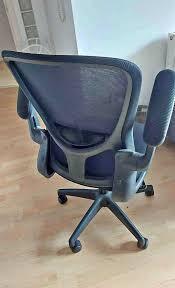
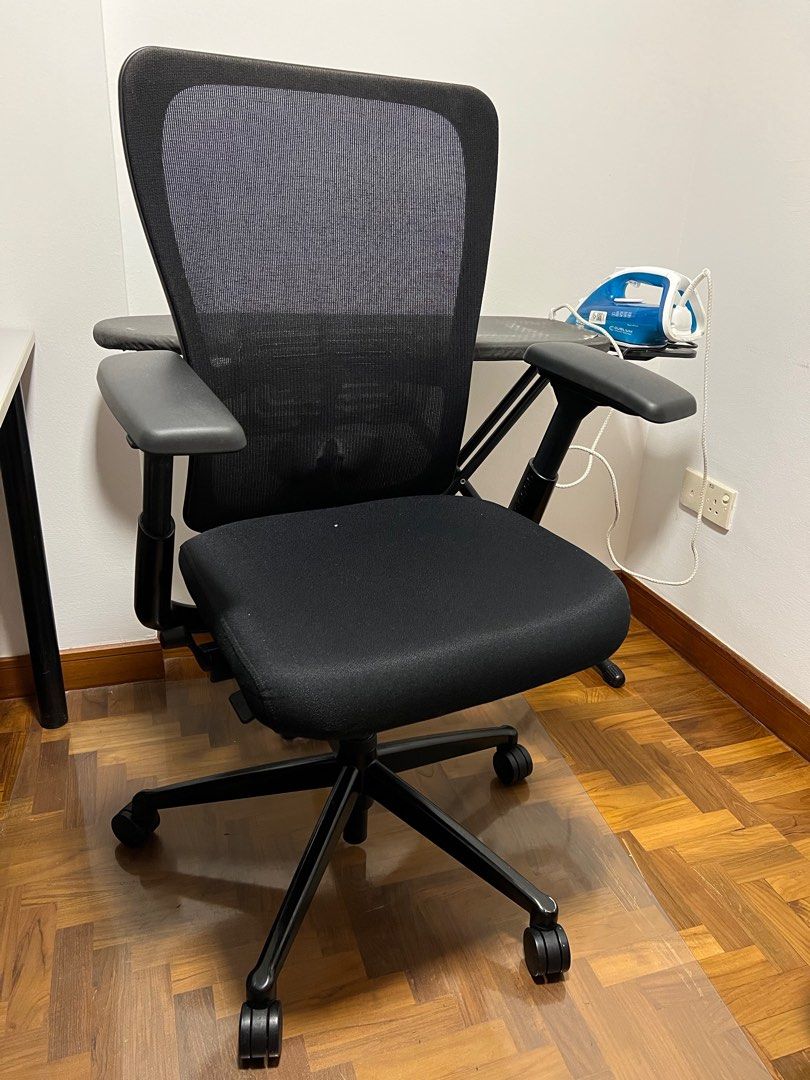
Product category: items_chair
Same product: no